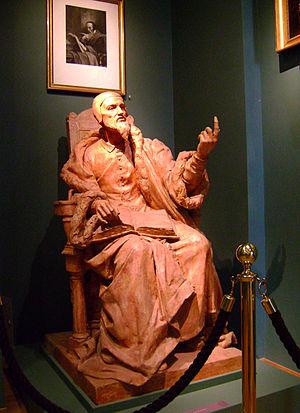
Statue de Jean Calvin par Maurice Raymond (1862-1910), musée international de la Réforme, Genève (Suisse)
Le Musée international de la Réforme est un musée suisse situé au cœur de la vieille-ville de Genève.